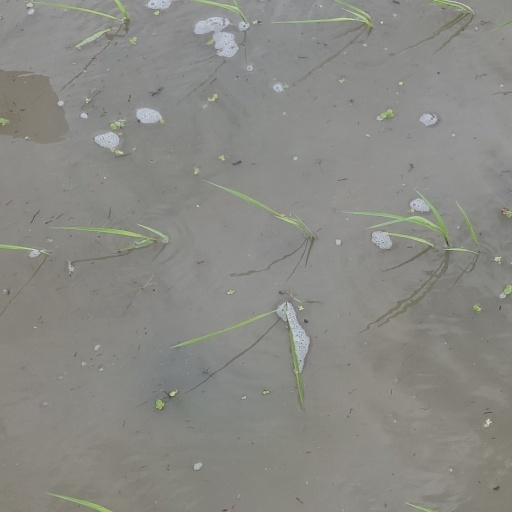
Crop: rice